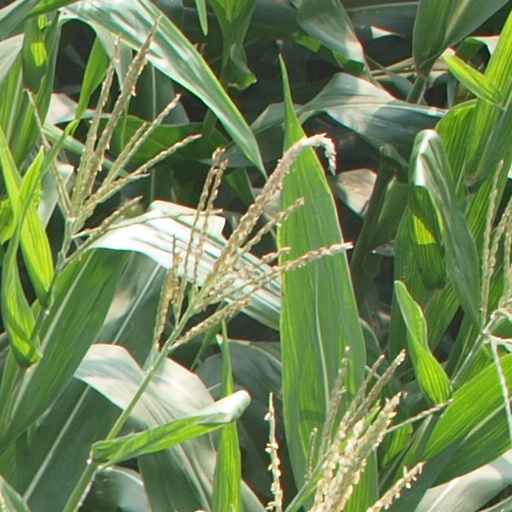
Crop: maize; corn